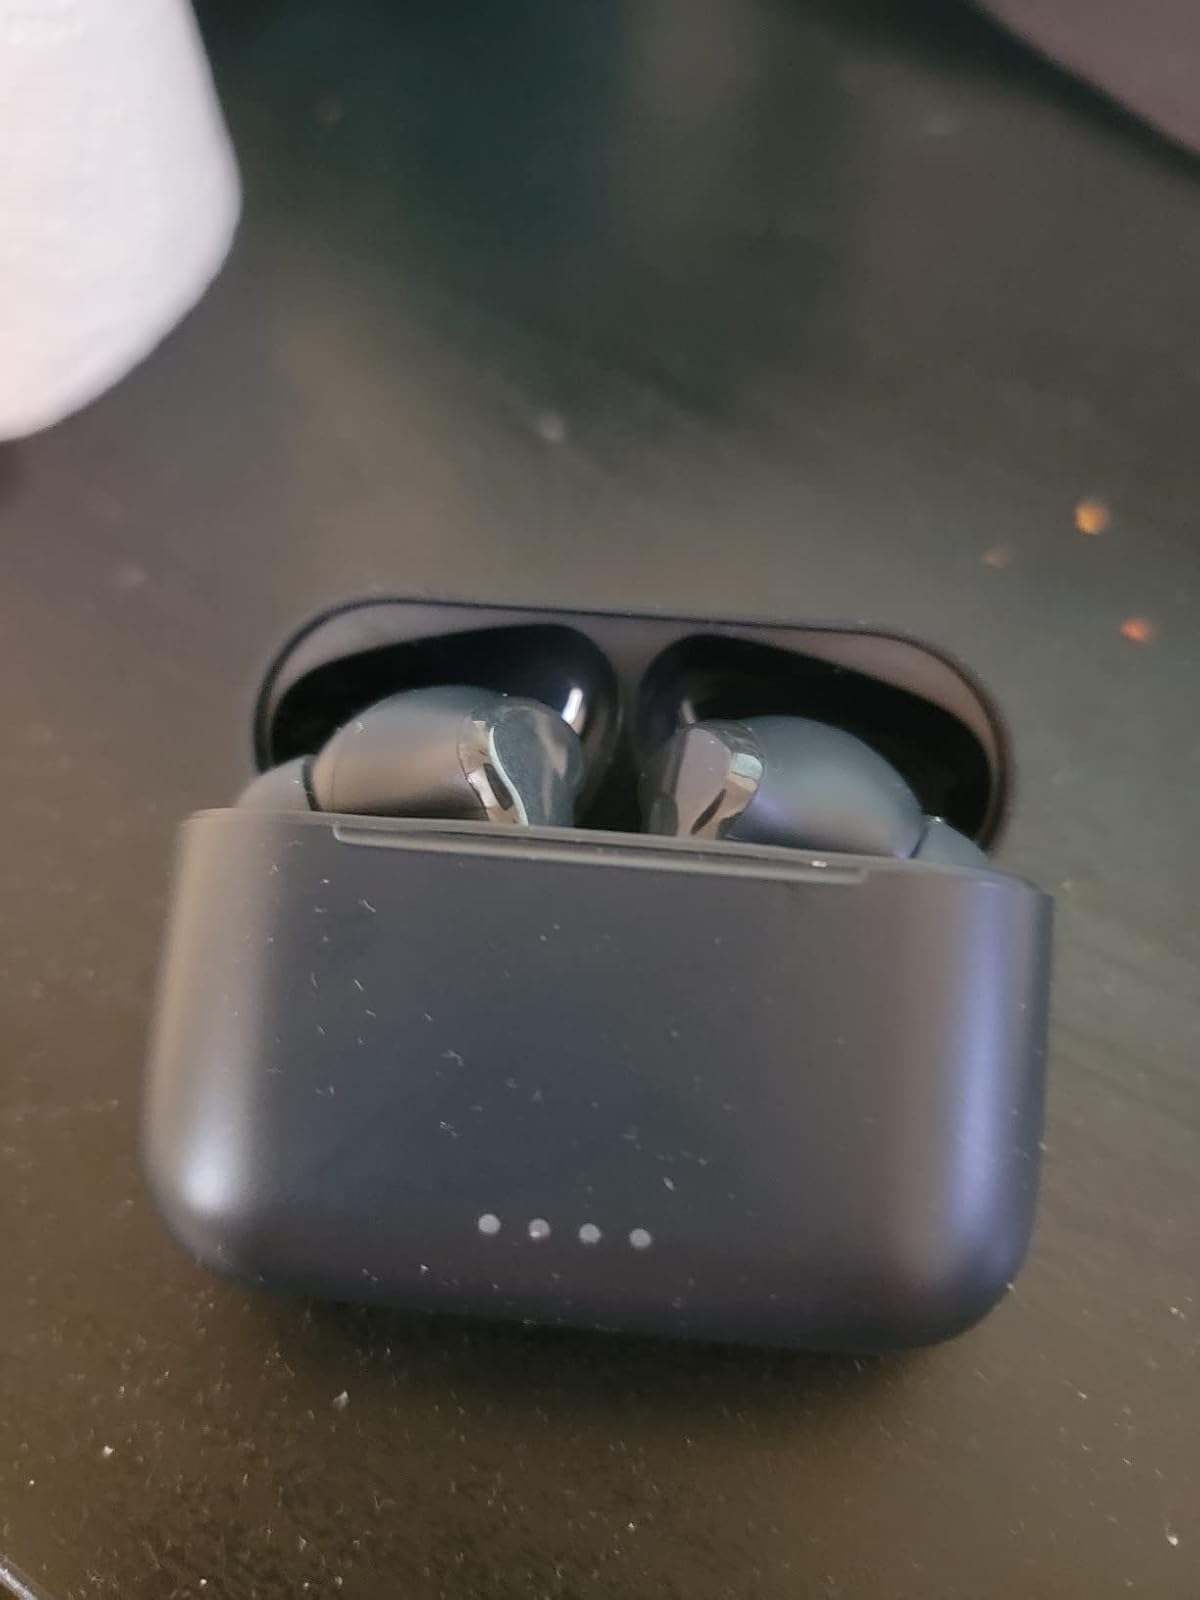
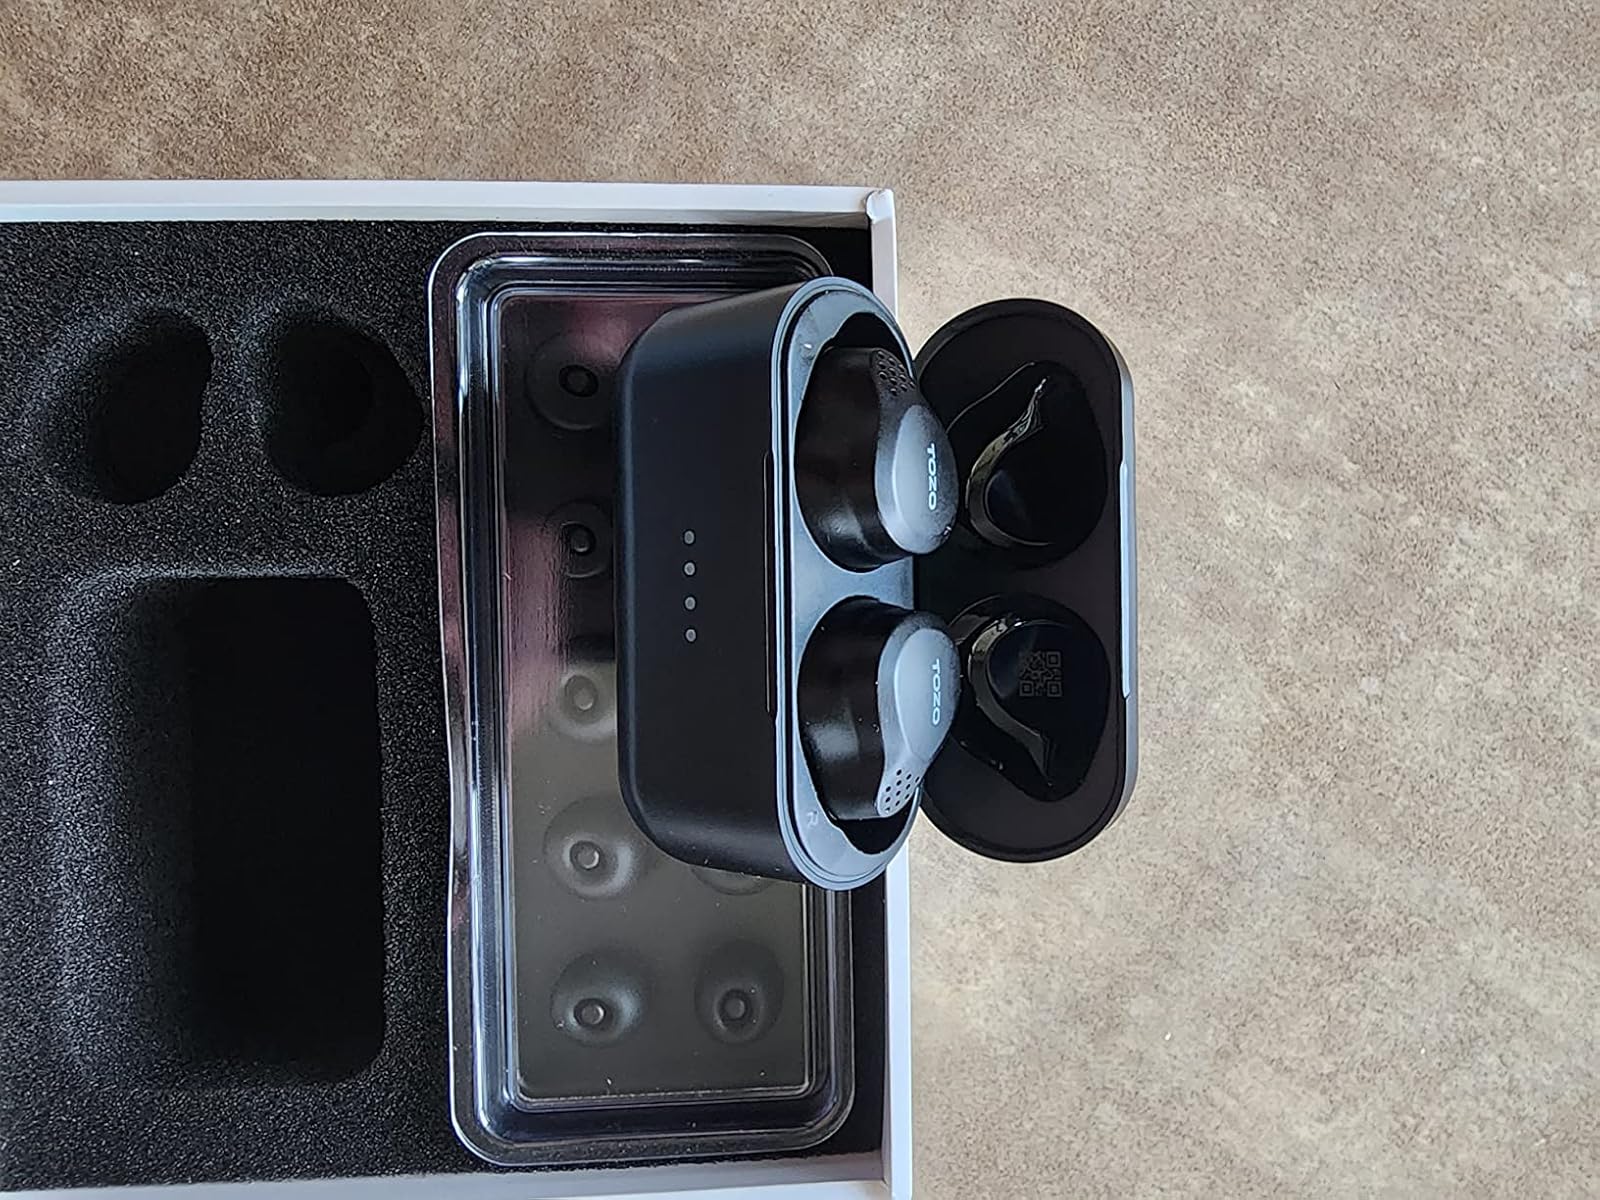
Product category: earbuds
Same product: no